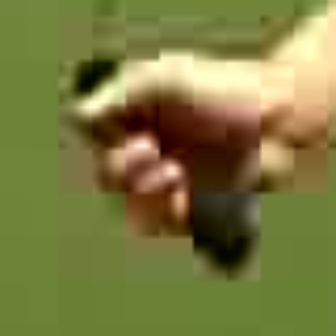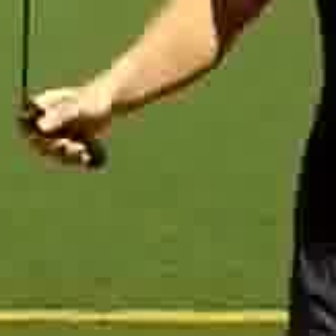
  Please identify the target specified by the bounding box [69,37,262,230] in the first image and locate it in the second image. Return the coordinates in [x_min,y_min,x_max,y_max] format.
Answer: [21,79,103,161]